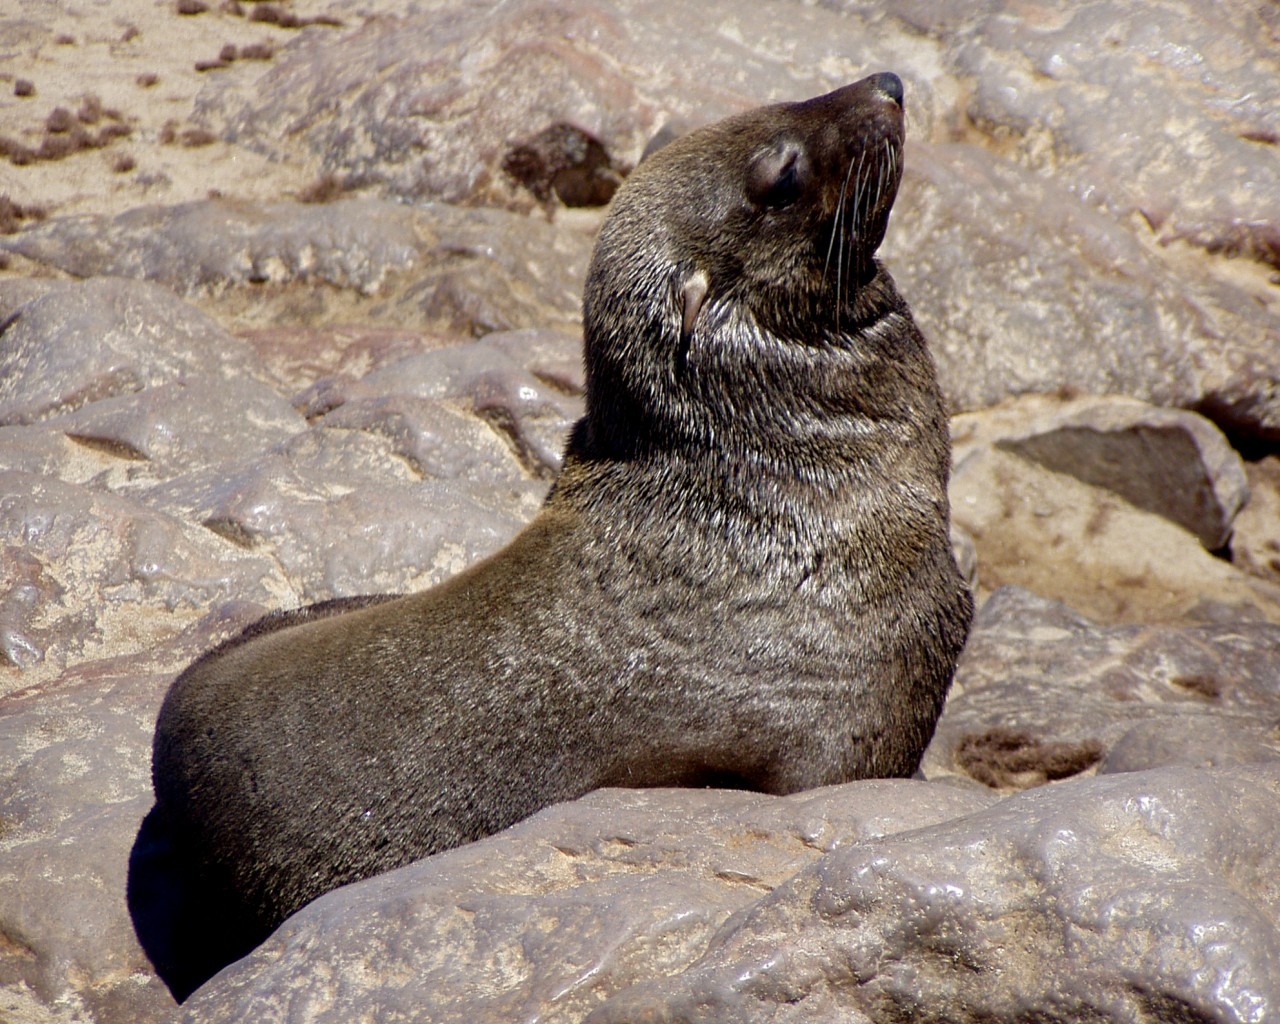
sea, animal, wildlife, mammal, fauna, seals, vertebrate, otter, meeresbewohner, harbor seal, marine mammal, mustelidae